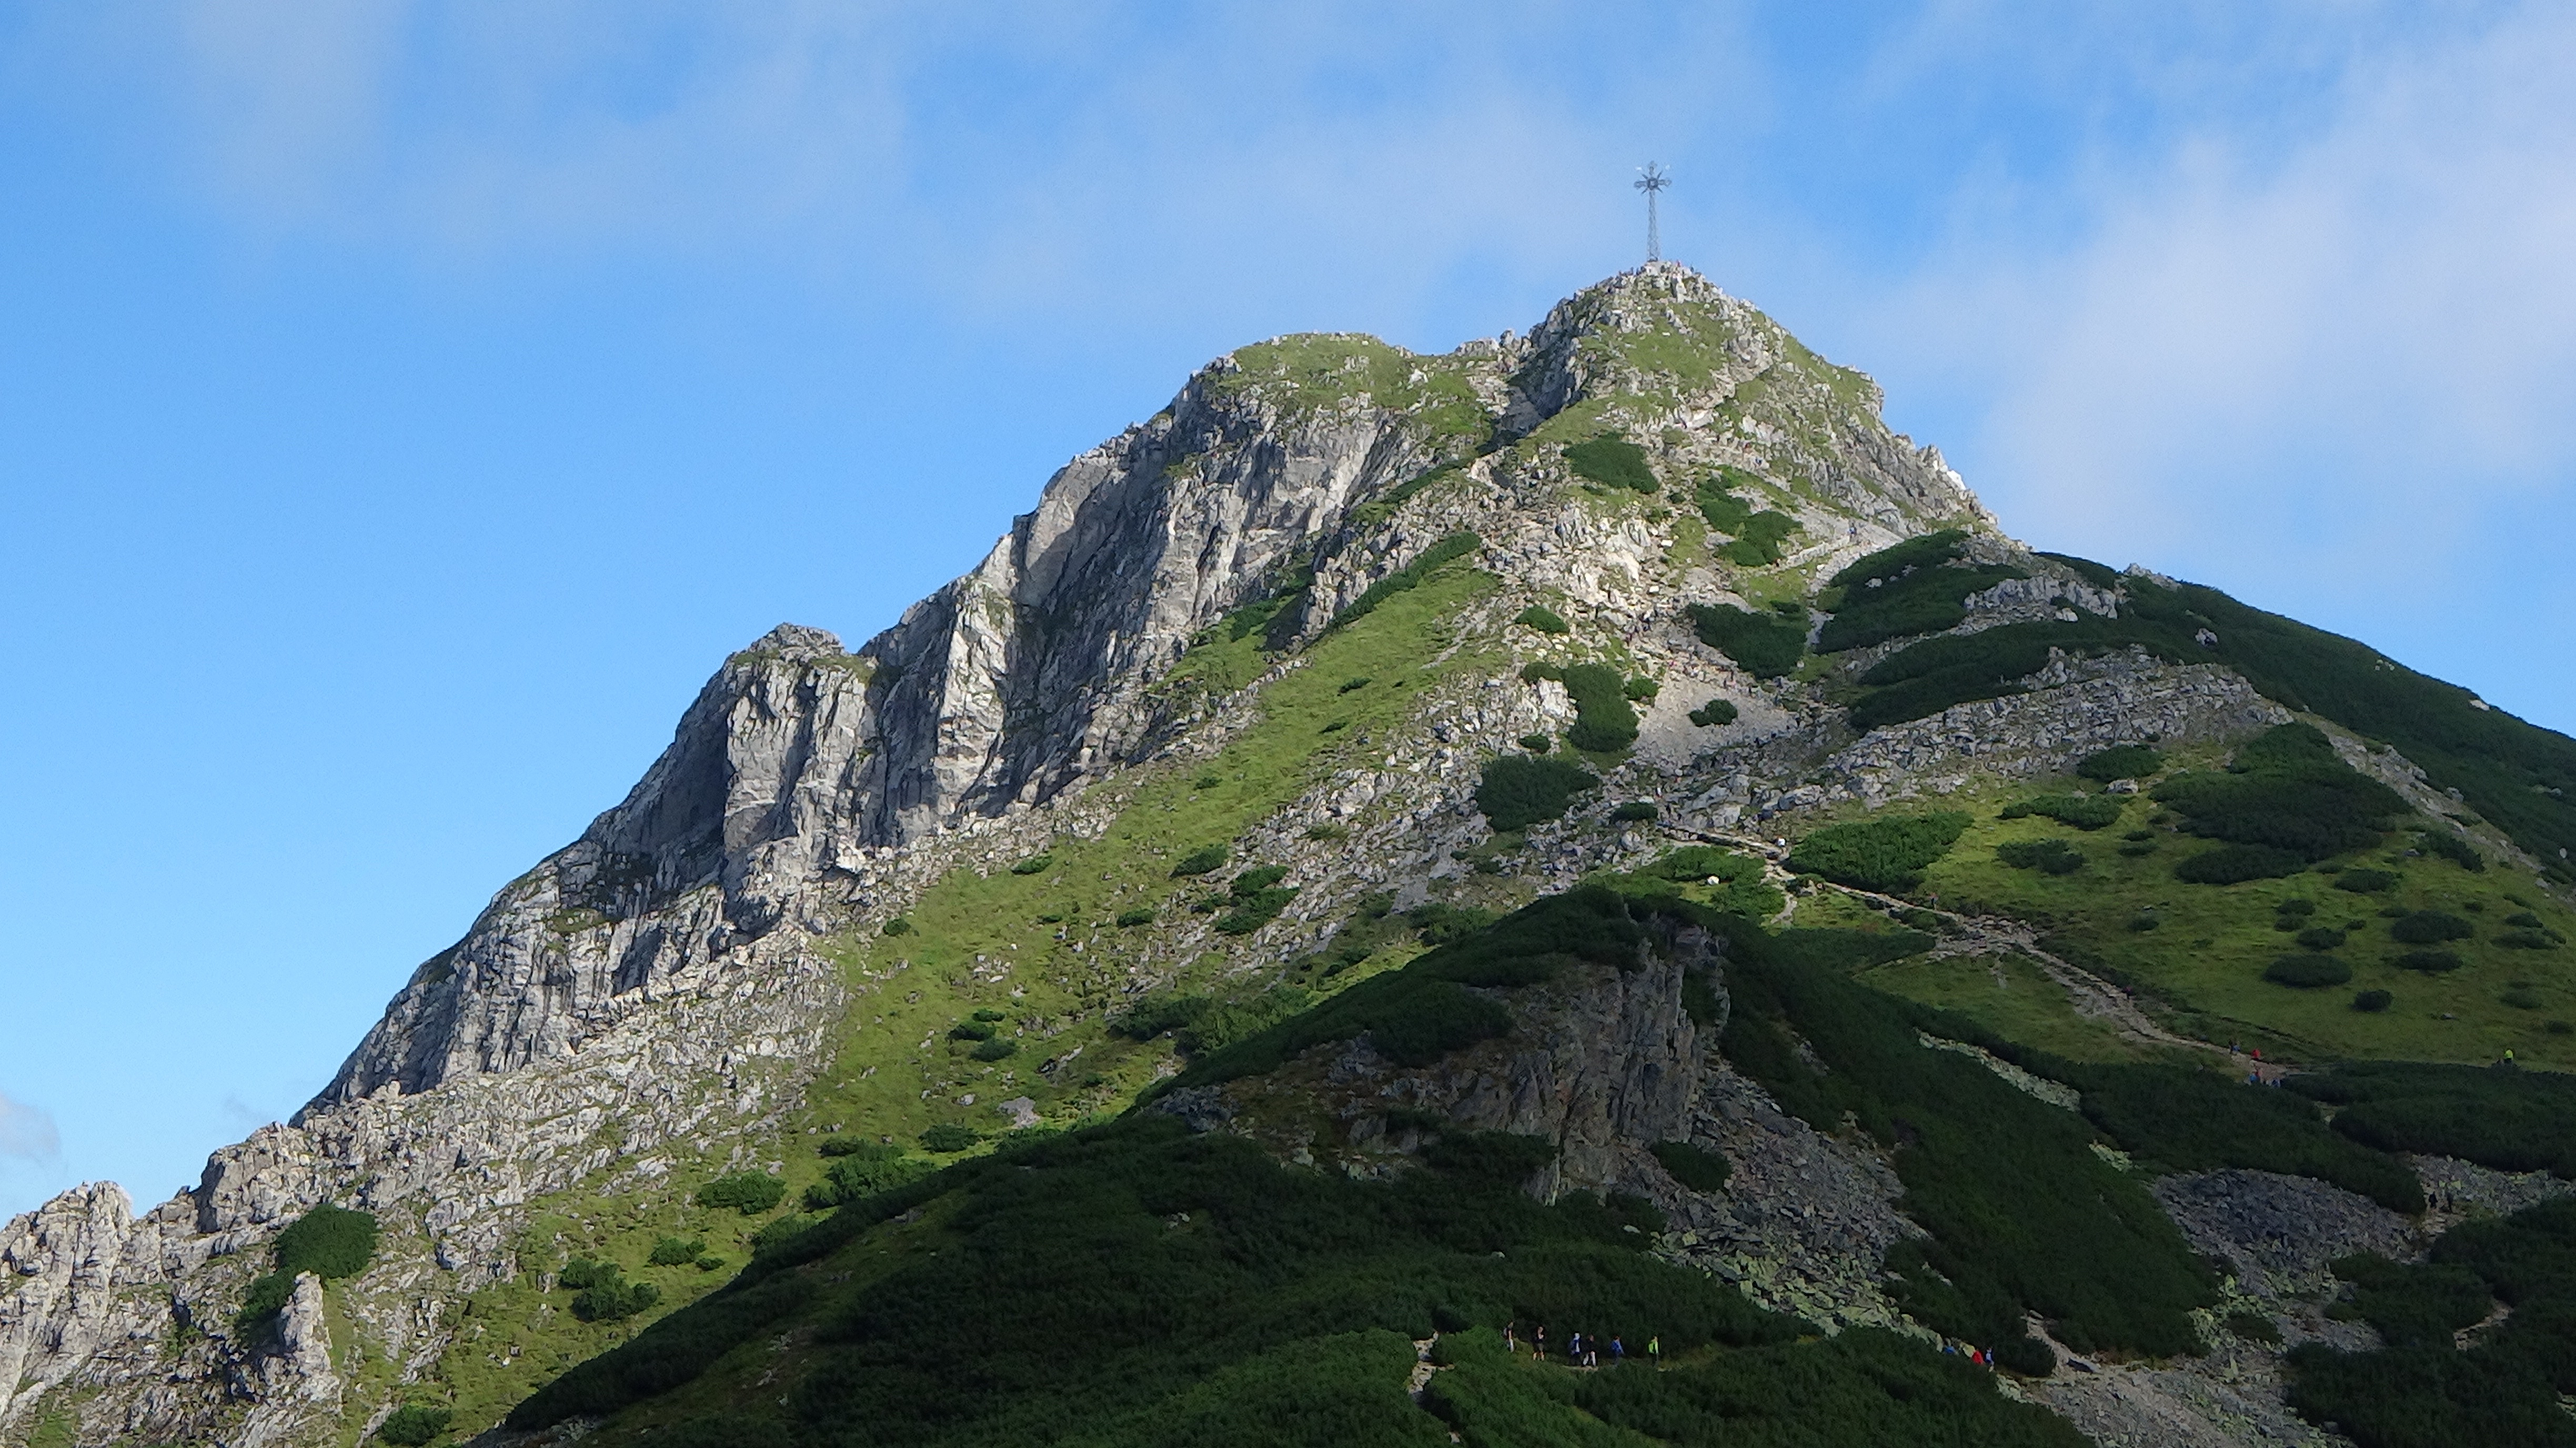
landscape, nature, walking, mountain, hiking, hill, adventure, mountain range, cliff, terrain, ridge, summit, sports, mountains, alps, backpacking, plateau, fell, cirque, top, tatry, landform, the high tatras, mountain pass, giewont, geographical feature, mountainous landforms